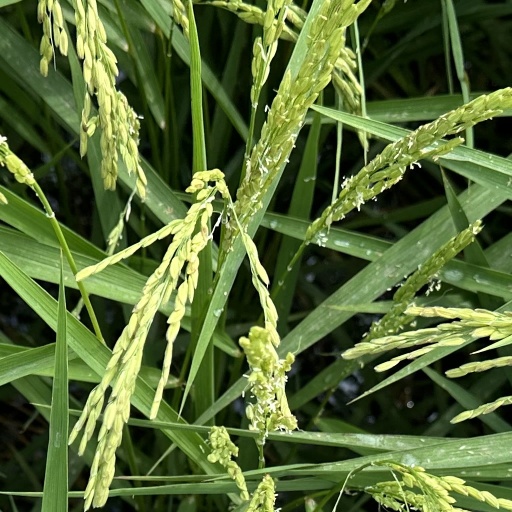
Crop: rice